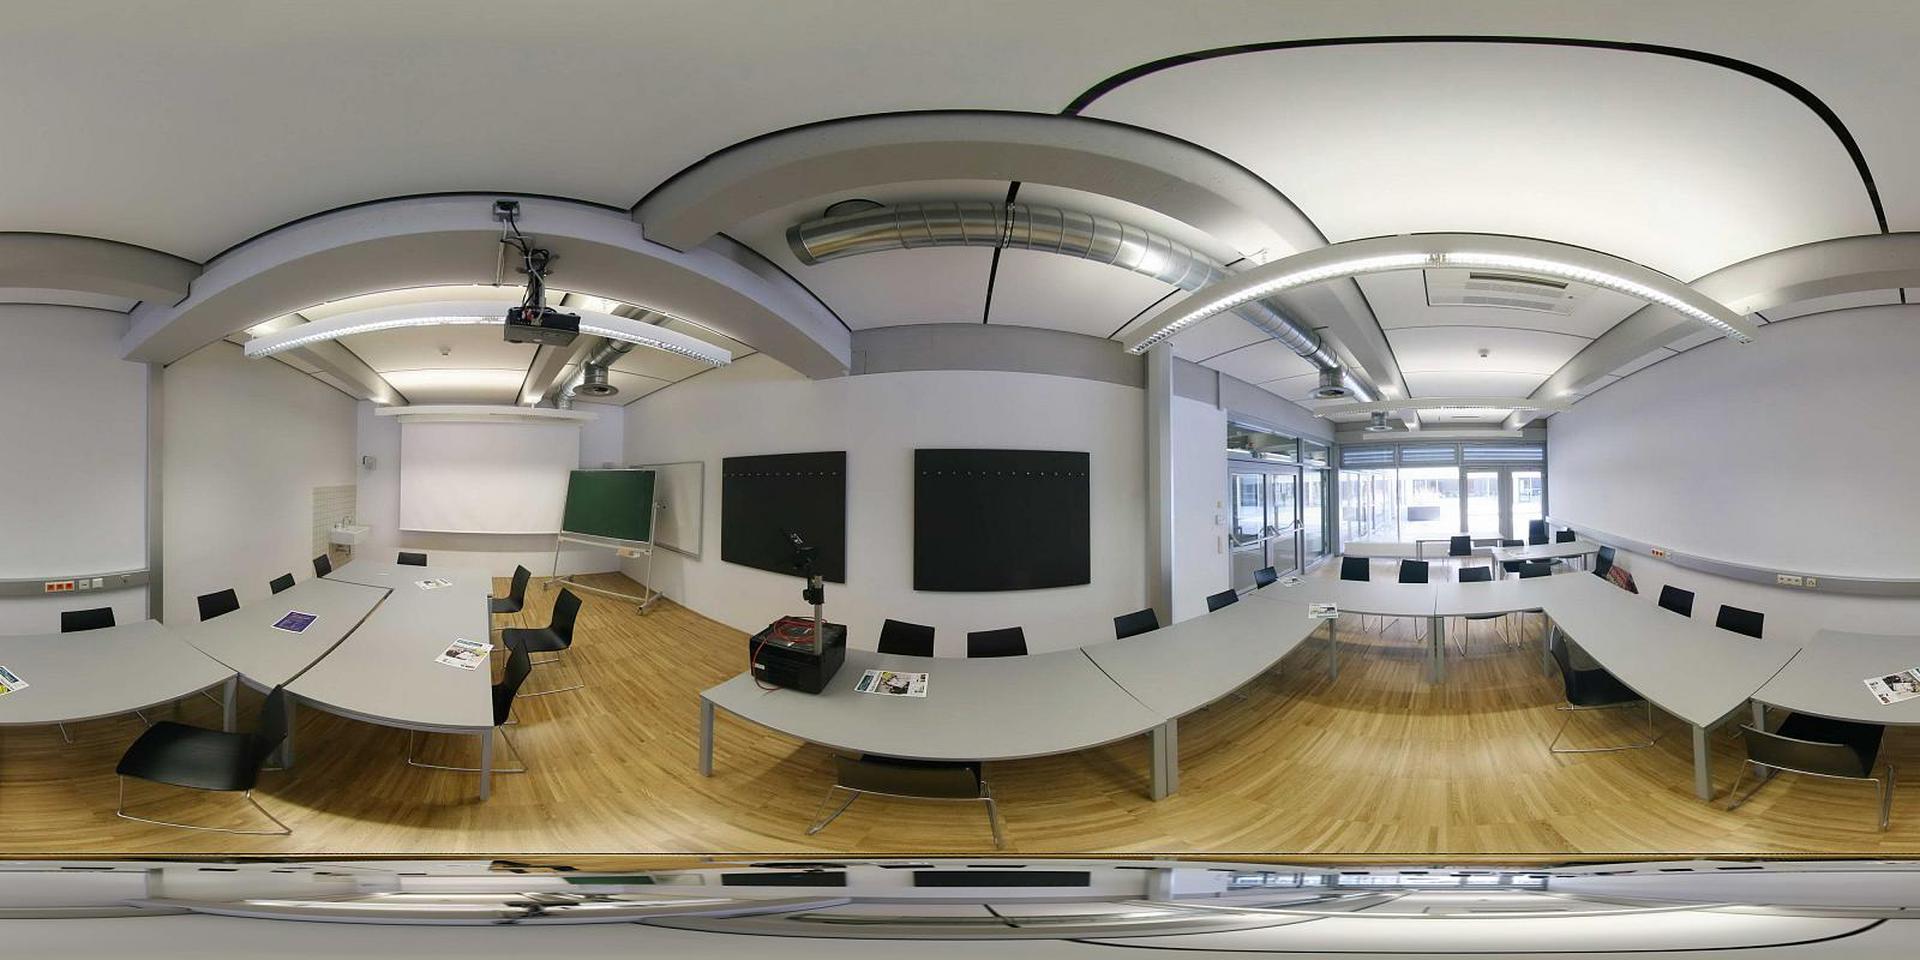
Referred object: Blackboard next to the whiteboard

Referred object: look up to see the ceiling-mounted projector

Referred object: The purple booklet on the left table, beside the black chair near the whiteboard.